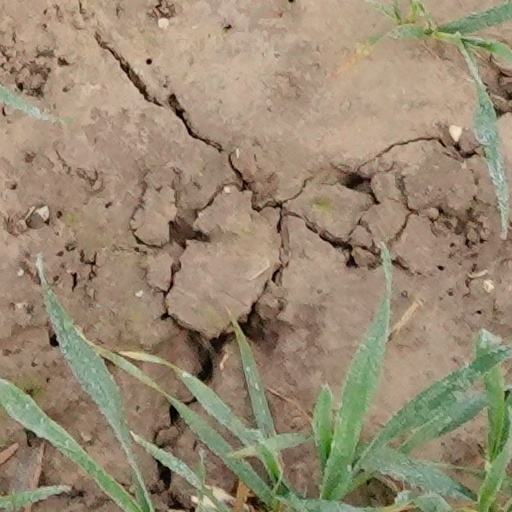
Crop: wheat